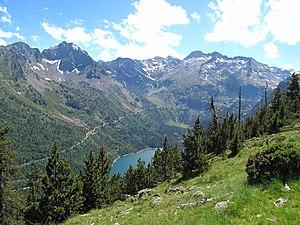
Vignec est une commune française située dans le département des Hautes-Pyrénées, en région Occitanie.